Parco delle Cascine

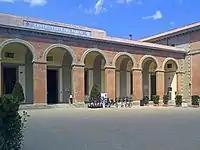

A visiting centre for the park opened in August 2013, in the old stable building, Piazzale delle Cascine, to offer visitor cultural, natural and historical information about the Park. In the framework of a broader enhancing interventions plan, a number of other structural interventions are being carried out by the municipality, in order to improve usability conditions for the area. Part of the 2013 cycling UCI road world Championship will take place inside the park.